Sophia Cacciola

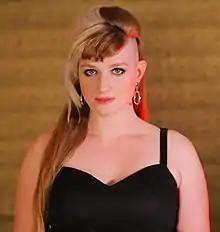

Cacciola is known for her sociopolitical genre feature films that showcase women: "TEN", Magnetic, Blood of the Tribades, Clickbait, and The Once and Future Smash. Her films have received festival awards including Boston Underground Film Festival's "Best New England Film", the Buffalo Dreams Fantastic Film Festival "Best Retro" award, and GenreBlast Film Festival "Best Score". Cacciola was the recipient of the 2018 GenreBlast Film Festival "Les Femmes Du Genre" wrestling belt award for her work in the community, directing, producing, and cinematography and the "Nuclear Pen" award for outstanding screenwriting achievements. She also received the Lois Weber award at the 2018 Buffalo Dreams Fantastic Film Festival. In 2022, Cacciola was the winner of the Innovation in Film award at Nightmares Film Festival along with partner, Michael J. Epstein.